2024–25 WABA League

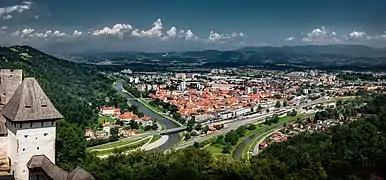

On 3 March 2025, the final four hosting rights were given to Cinkarna Celje, who was the only club to apply for the final four. The event was held at the Gimnazija Celje in Celje, Slovenia. The president of Slovenia, Nataša Pirc Musar, is a honorary patron for the final four.